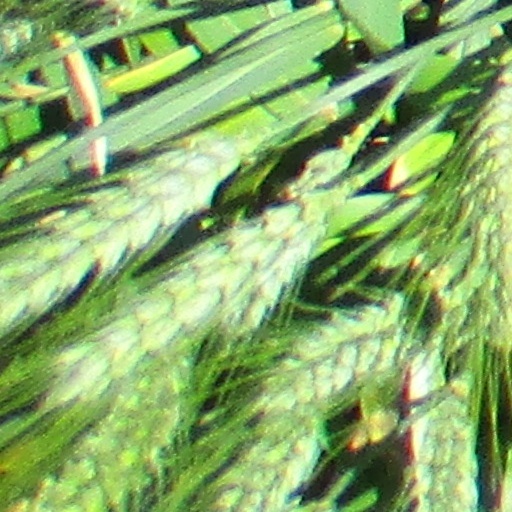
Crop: wheat